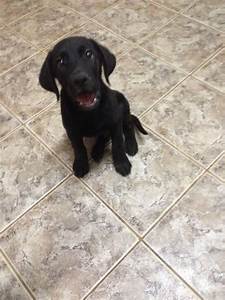
Label: dog